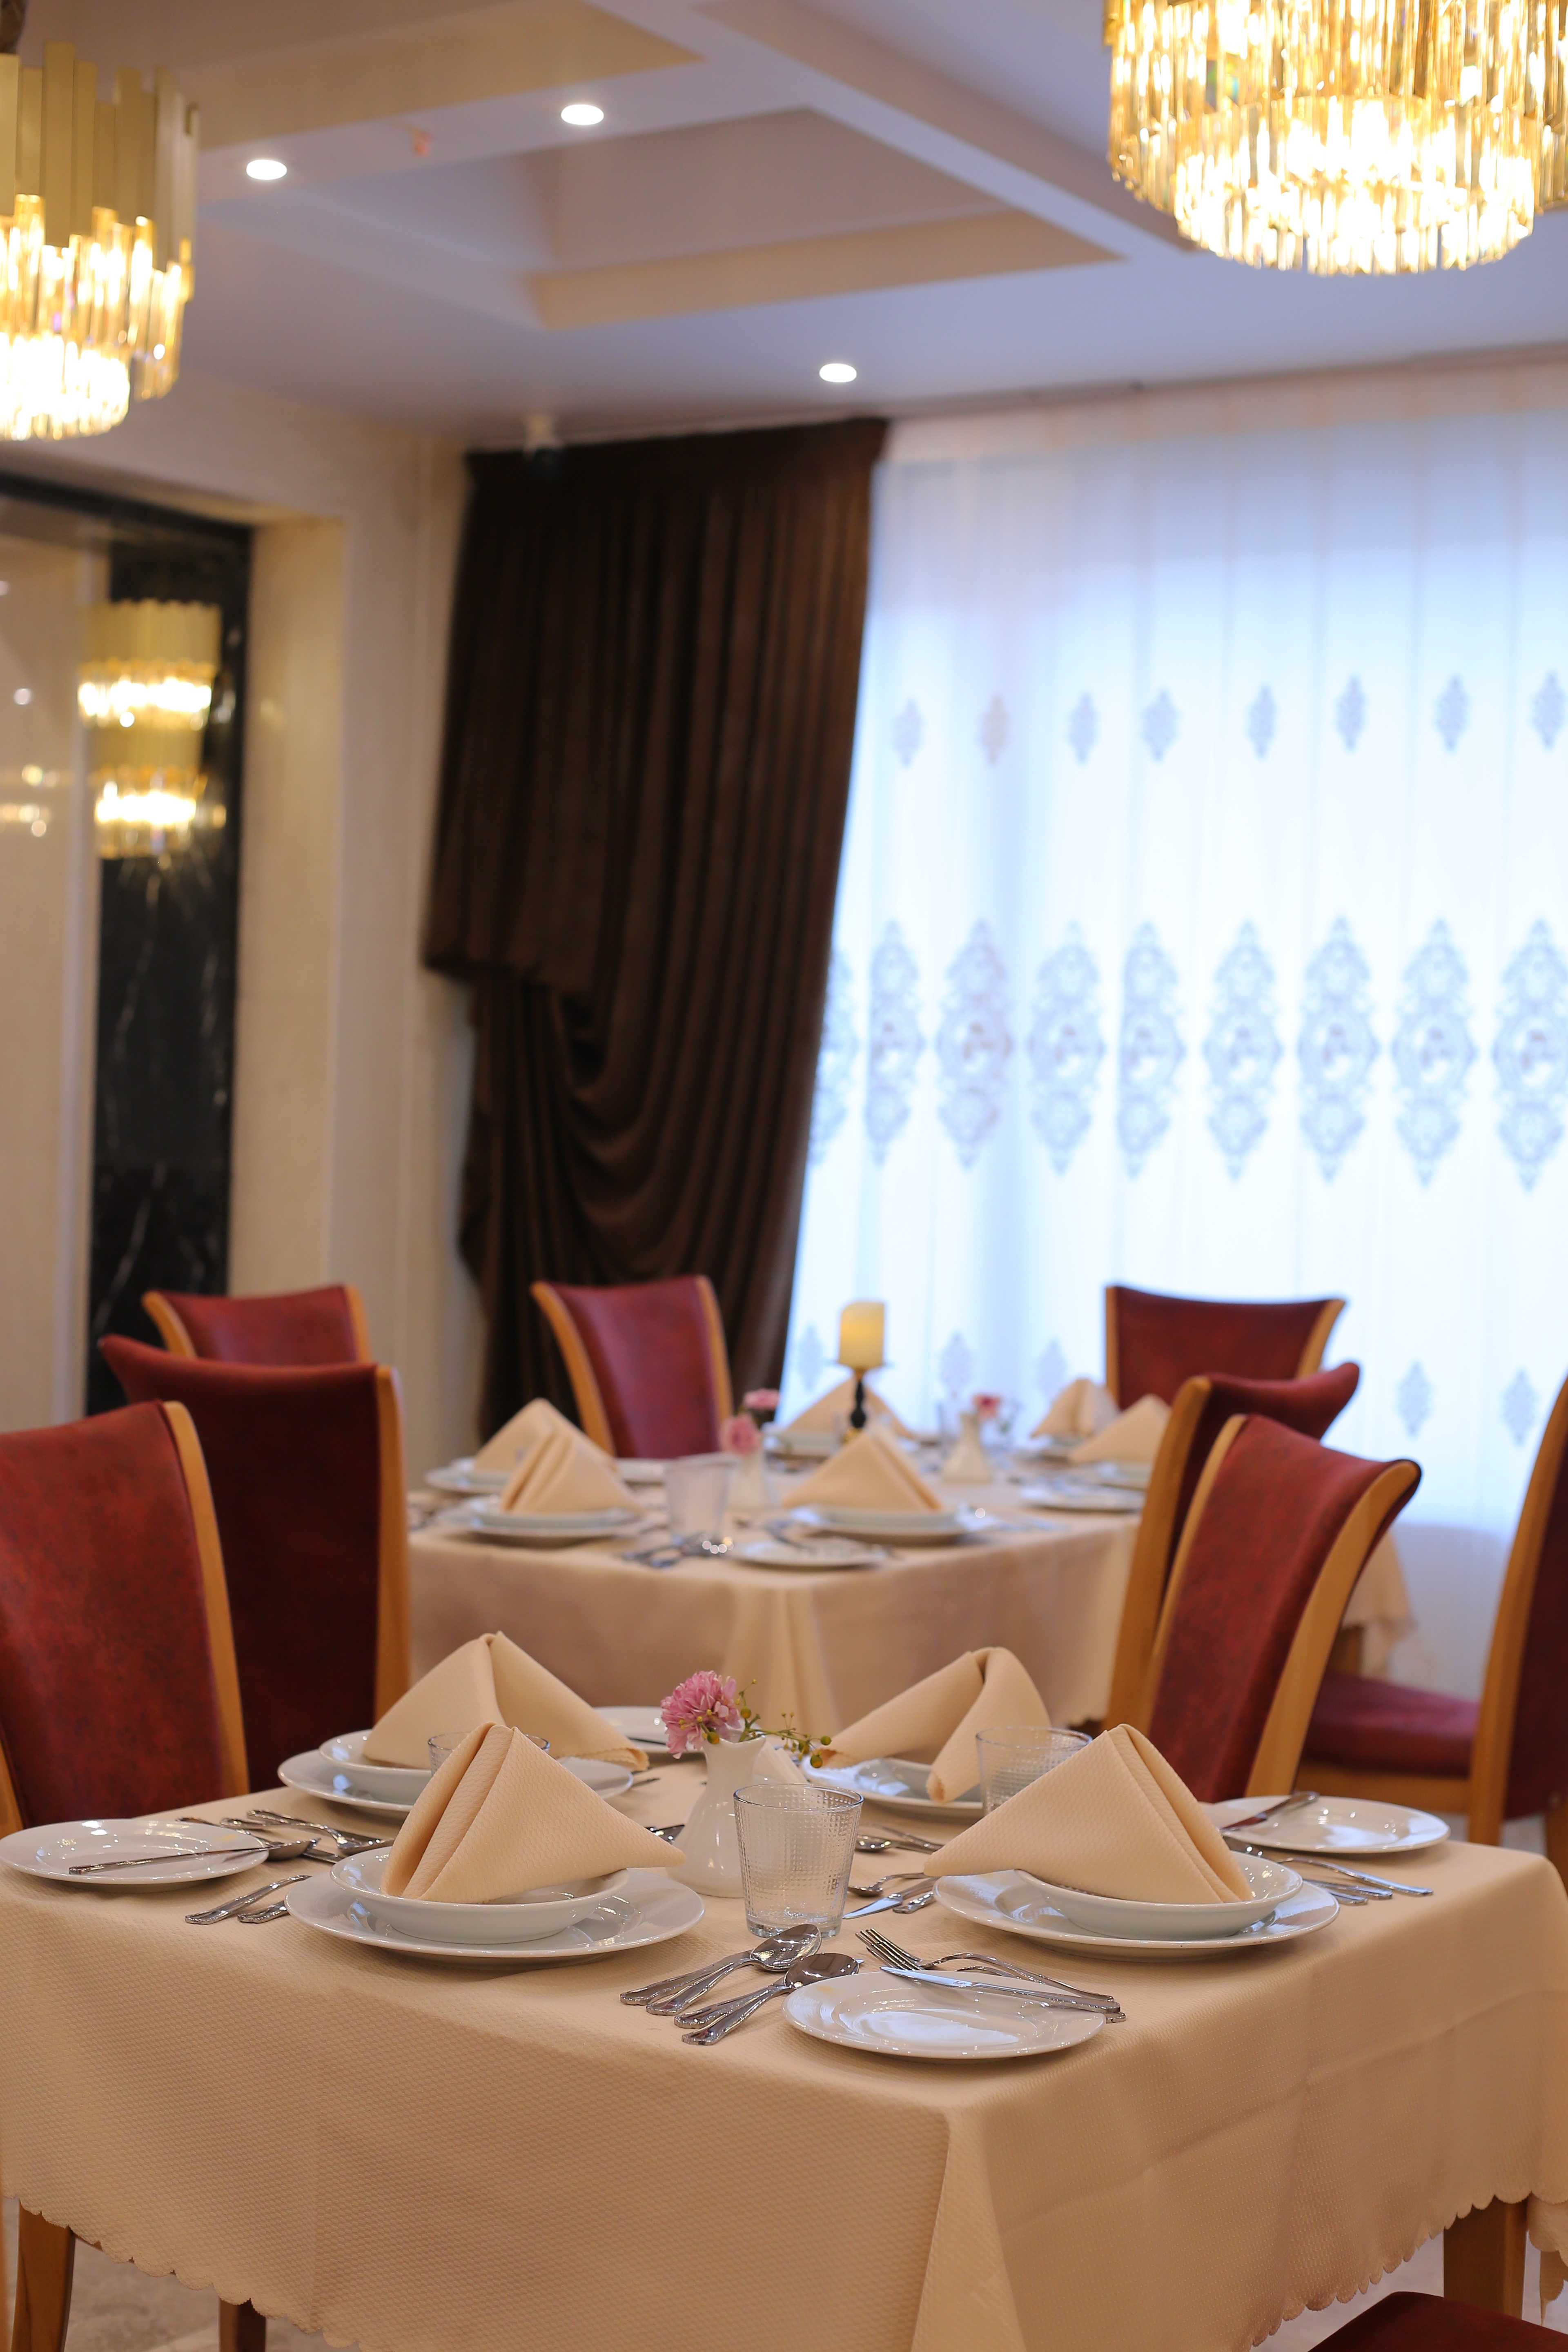
four, restaurant, room, property, interior design, furniture, table, tablecloth, function hall, curtain, textile, building, ceiling, suite, banquet, dining room, linens, business, organization, centrepiece, hotel, home accessories, meal, chair, boutique hotel